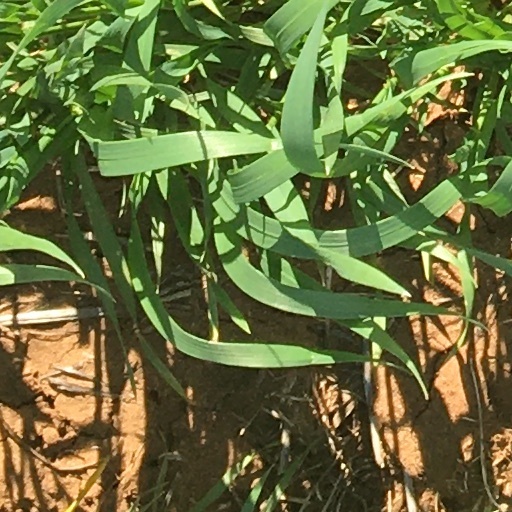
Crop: wheat